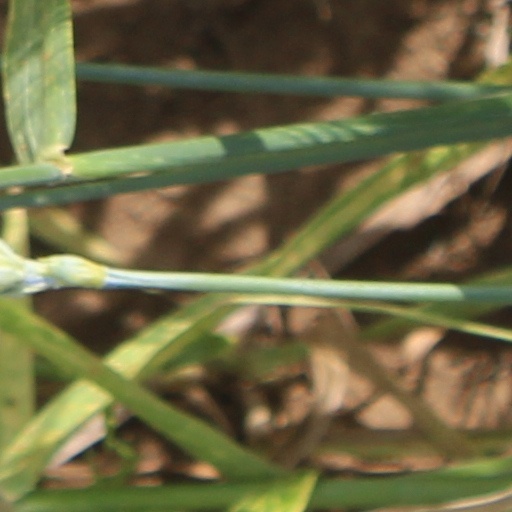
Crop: wheat